Jean Arthur

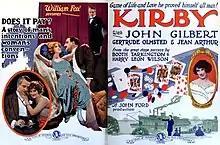
"Cameo Kirby" advertisement from the July 8, 1923 "Film Daily"

Discovered by Fox Film Studios while she was doing commercial modeling in New York City in the early 1920s, the newly named Jean Arthur landed a one-year contract and debuted in the silent film "Cameo Kirby" (1923), directed by John Ford. She reputedly took her stage name from two of her greatest heroes, Joan of Arc (Jeanne d'Arc) and King Arthur. The studio was at the time looking for new American sweethearts with sufficient sex appeal to interest the Jazz Age audiences. Arthur was remodeled as such a personality, a flapper.